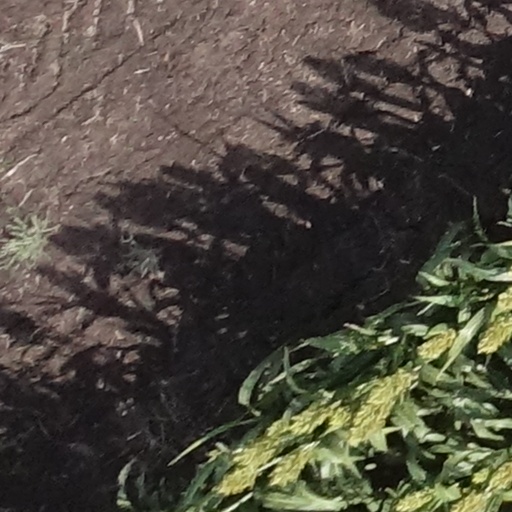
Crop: sorghum